Masonic myths

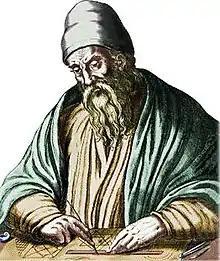
Euclid of Alexandria.

A fundamental myth of Freemasonry and the guiding thread of the Master's grade, it appeared in the 1730s. The Hiram myth completely transformed early Masonry, which knew only two grades, by adding a new legend that greatly changed the meaning of initiation. Quickly erasing that of Noah, it became universally established in speculative Freemasonry.